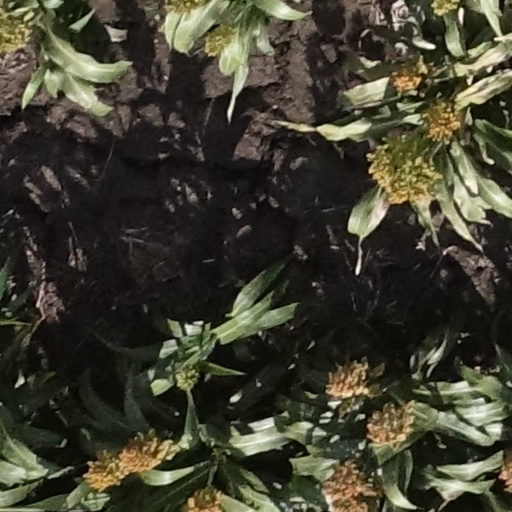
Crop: sorghum